Richard Kaaserer

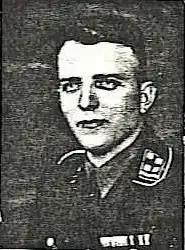

Richard Kaaserer (21 August 1896 – 24 January 1947) was an Austrian SS-"Oberführer" and "Oberst" of Police who served in the Waffen-SS, and as an SS and Police Leader (SSPF) in Serbia and Norway during the Second World War. After the war, he was executed for war crimes in Yugoslavia.